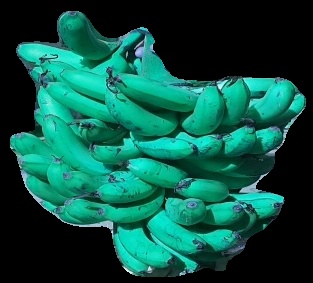
Variety: pachbale
Grade: grade3